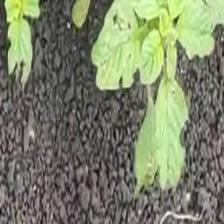
Weed species: Gajar_gavat_(Parthenium hysterophorus)